Sky position (RA, Dec in degrees): 129.151, 25.137
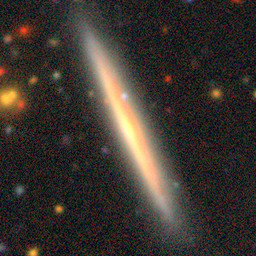
Galaxy morphology: Edge-on Galaxies without Bulge